Carlotta Nobile

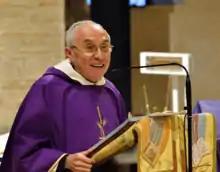
Father François-Marie Léthel, OCD, during Holy Mass in suffrage of Carlotta Nobile, celebrated on 26 March 2017 at the Church of Santa Sofia in Benevento.

On Good Friday 2013, in the centre of Rome, Nobile was looking for a church because she wanted to confess, but usually they are closed during the lunch break. The only one left open was the San Giacomo in Augusta church, in Via del Corso. There Nobile met the parish priest don Giuseppe Trappolini, they had a very touching conversation and, as Don Giuseppe said, she "cried from joy" as she talked about her story, her battle against melanoma and the tranquility she felt after listening to the words of Pope Francis. The priest was moved by a remarkable coincidence: just the day before he was received with some other Roman priests by the Pope and in that occasion the Holy Father asked them to keep the churches open on Good Friday all day long to allow anybody to confess. Trappolini decided to tell the pope the story of Nobile in a letter and on April 10 morning, the pope rang up back to tell he would pray for her, adding: "This girl gives me courage". Just in the moments of the phone call, Nobile was seized by a cerebral crisis in the Hospital of Carrara, where she had gone as a volunteer musician of the "Music Donors". On waking up in the ward, on the morning of 11 April 2013, after having recovered lucidity, still in bed and in the company of his mother, she reported that she was having a trinitarian vision consisting of a luminous triangle on the chamber wall.